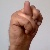
The image shows a hand gesture representing the letter 'N' in Indian Sign Language.